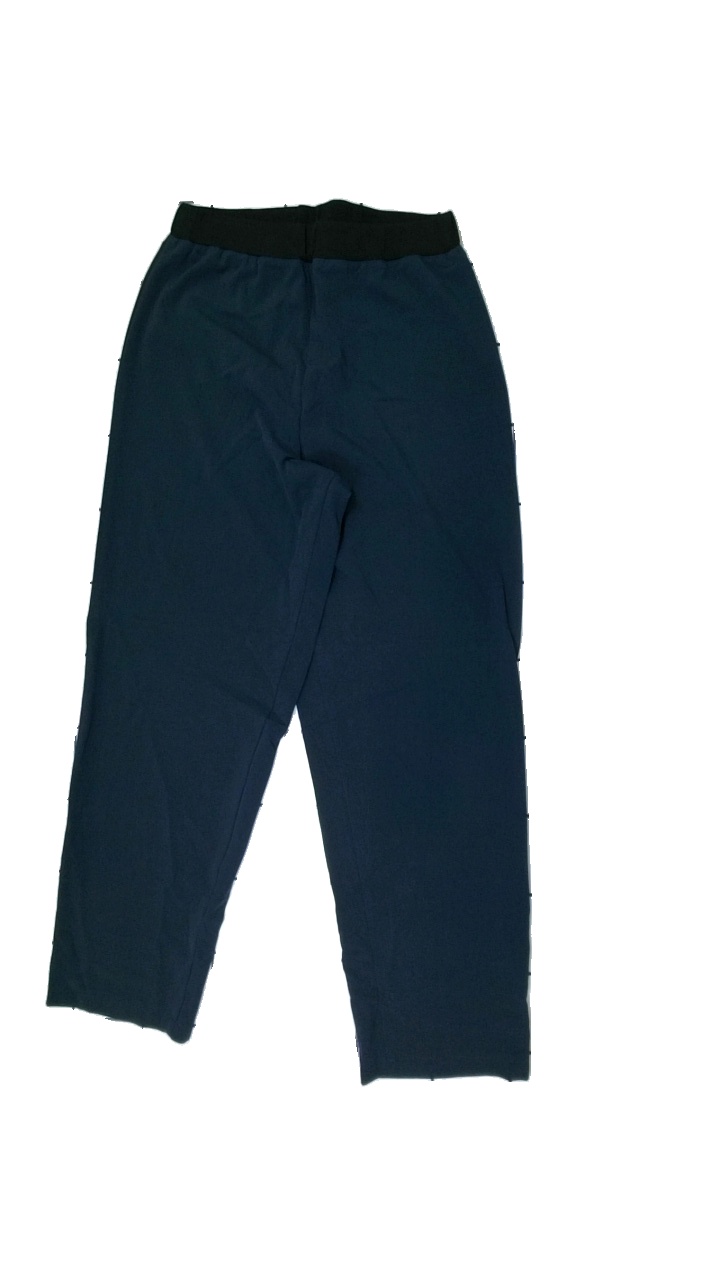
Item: Trousers (Ladies)
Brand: Missing
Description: Blue trousers
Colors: Blue
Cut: Regular
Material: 58% Polyester 42% Cotton
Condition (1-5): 5
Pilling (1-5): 5
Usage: Reuse
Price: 50-100